Stanley Price (writer)

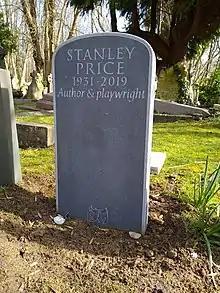
Stanley Price's grave at Highgate Cemetery

Price died on 28 February 2019 at age 87 and was buried on the east side of Highgate Cemetery. Munro Price is his son.